McDonnell Douglas F/A-18 Hornet in Australian service

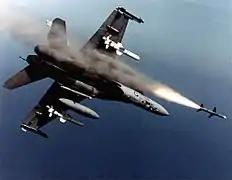
An RAAF F/A-18 Hornet firing an AIM-7M Sparrow missile in 1990. The aircraft is also carrying two Harpoon missiles, two Sidewinder missiles and another Sparrow.

The RAAF's Hornets have been fitted with several different types of air-to-air weapons. The aircraft are equipped with an internal M61A1 cannon for use against air and ground targets; 578 rounds can be carried for this weapon. During the initial years of the Hornets' service, the aircraft were equipped with AIM-9M Sidewinder short-range air-to-air missiles and AIM-7M Sparrow medium-range air-to-air missiles. The Sparrows were replaced by the AIM-120 AMRAAM in 2002, and in 2004 the Sidewinders were replaced by ASRAAMs. The older missiles are occasionally used in training exercises, however.